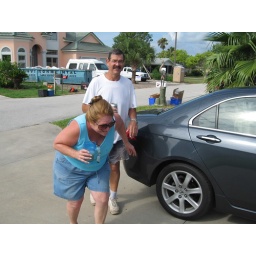
Very, very helpful nabes in Flagler Beach who also have a boat! That's their big pink house in the background.